Sainte-Aurence-Cazaux

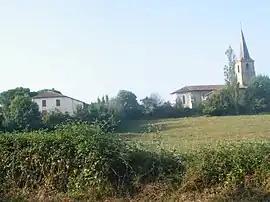
A general view of Sainte-Aurence-Cazaux

Sainte-Aurence-Cazaux is a commune in the Gers department in southwestern France.